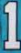
Number: 1